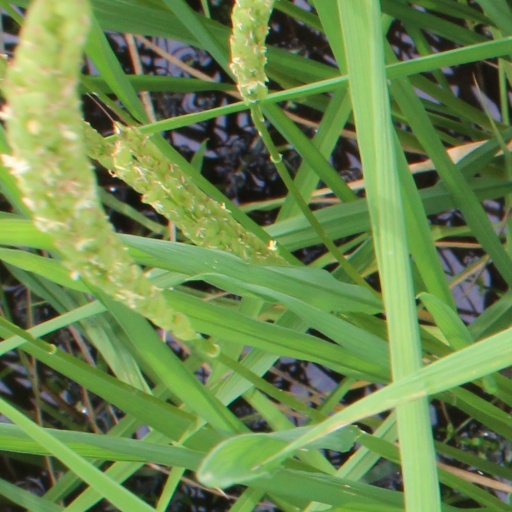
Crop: rice